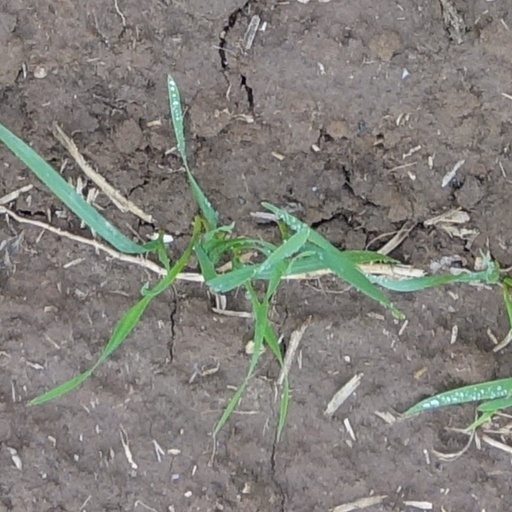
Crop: wheat